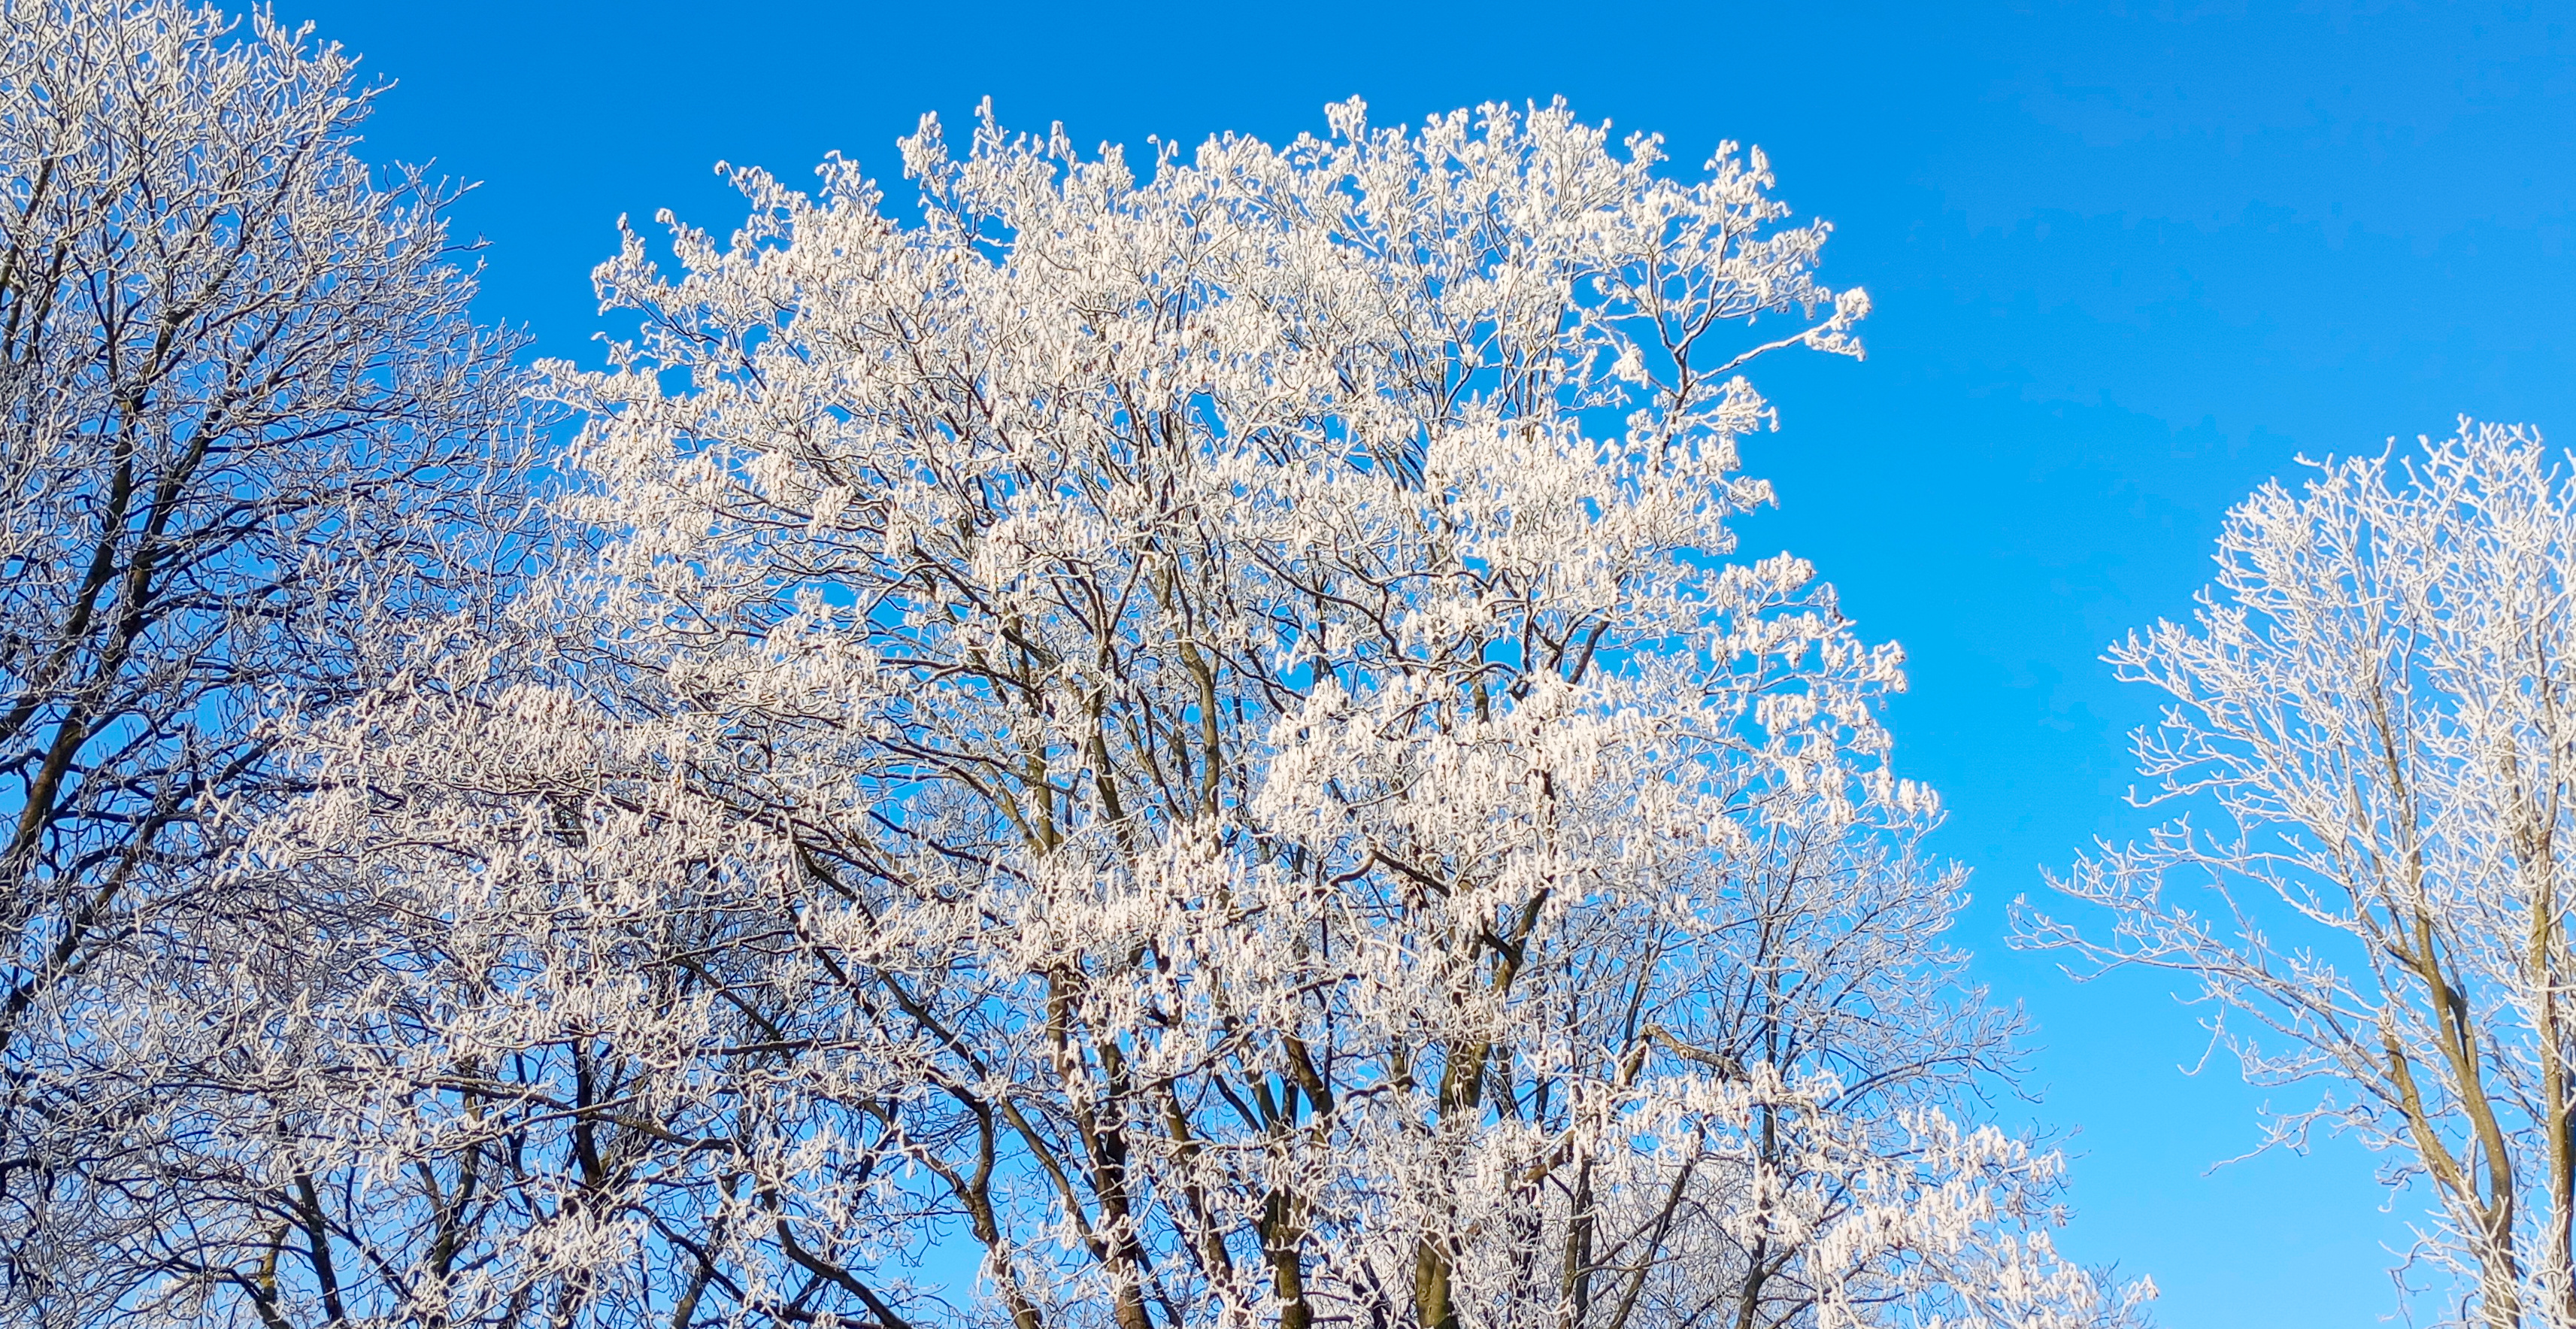
winter, snow, tree, twig, sky, white, frost, flower, blue, azure, natural landscape, branch, flowering plant, electric blue, shrub, blossom, plant stem, freezing, deciduous, grass, prunus